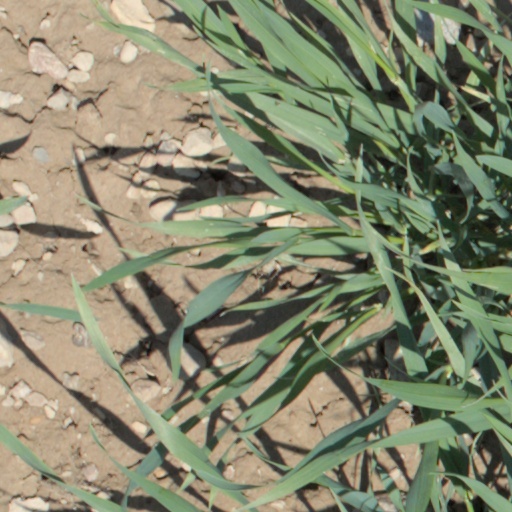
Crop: wheat